New Gallery (Kassel)

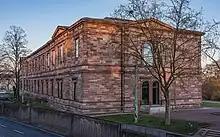
Neue Galerie

The Neue Galerie (New Gallery) is an art museum in Kassel in the state of Hesse, in Germany. The building was constructed between 1871 and 1877 as a museum for works of the Old Masters. The building was damaged and burned out on 22 October 1943 in a devastating air raid carried out on the orders of Winston Churchill. The 60 most important works were brought to Vienna, and were returned in 1956. The building and large parts of the collection were lost. The museum was reopened with its present name in 1976, and a large renovation was completed in 2011.